Götterdämmerung

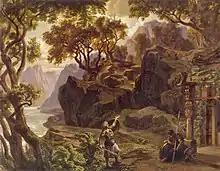
Stage design by Josef Hoffmann for original production in 1876 – Act II, Scene 2

As Hagen sits sleeping on night watch, his father Alberich appears and urges him to obtain the ring (""Schläfst du, Hagen, mein Sohn?""). Hagen, barely conscious, swears to do so and Alberich vanishes with pleas for Hagen to remain loyal to him.